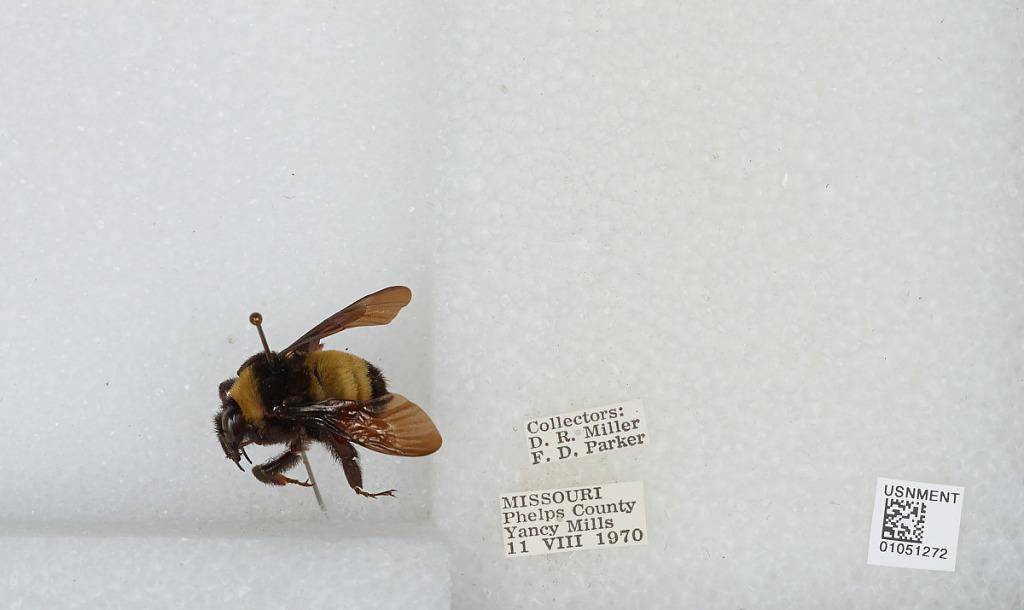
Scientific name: Bombus sp.
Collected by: D. Miller & F. Parker
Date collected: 1970-8-11
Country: United States
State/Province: Missouri
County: Phelps
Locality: Yancy Mills
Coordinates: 37.7911, -91.8342